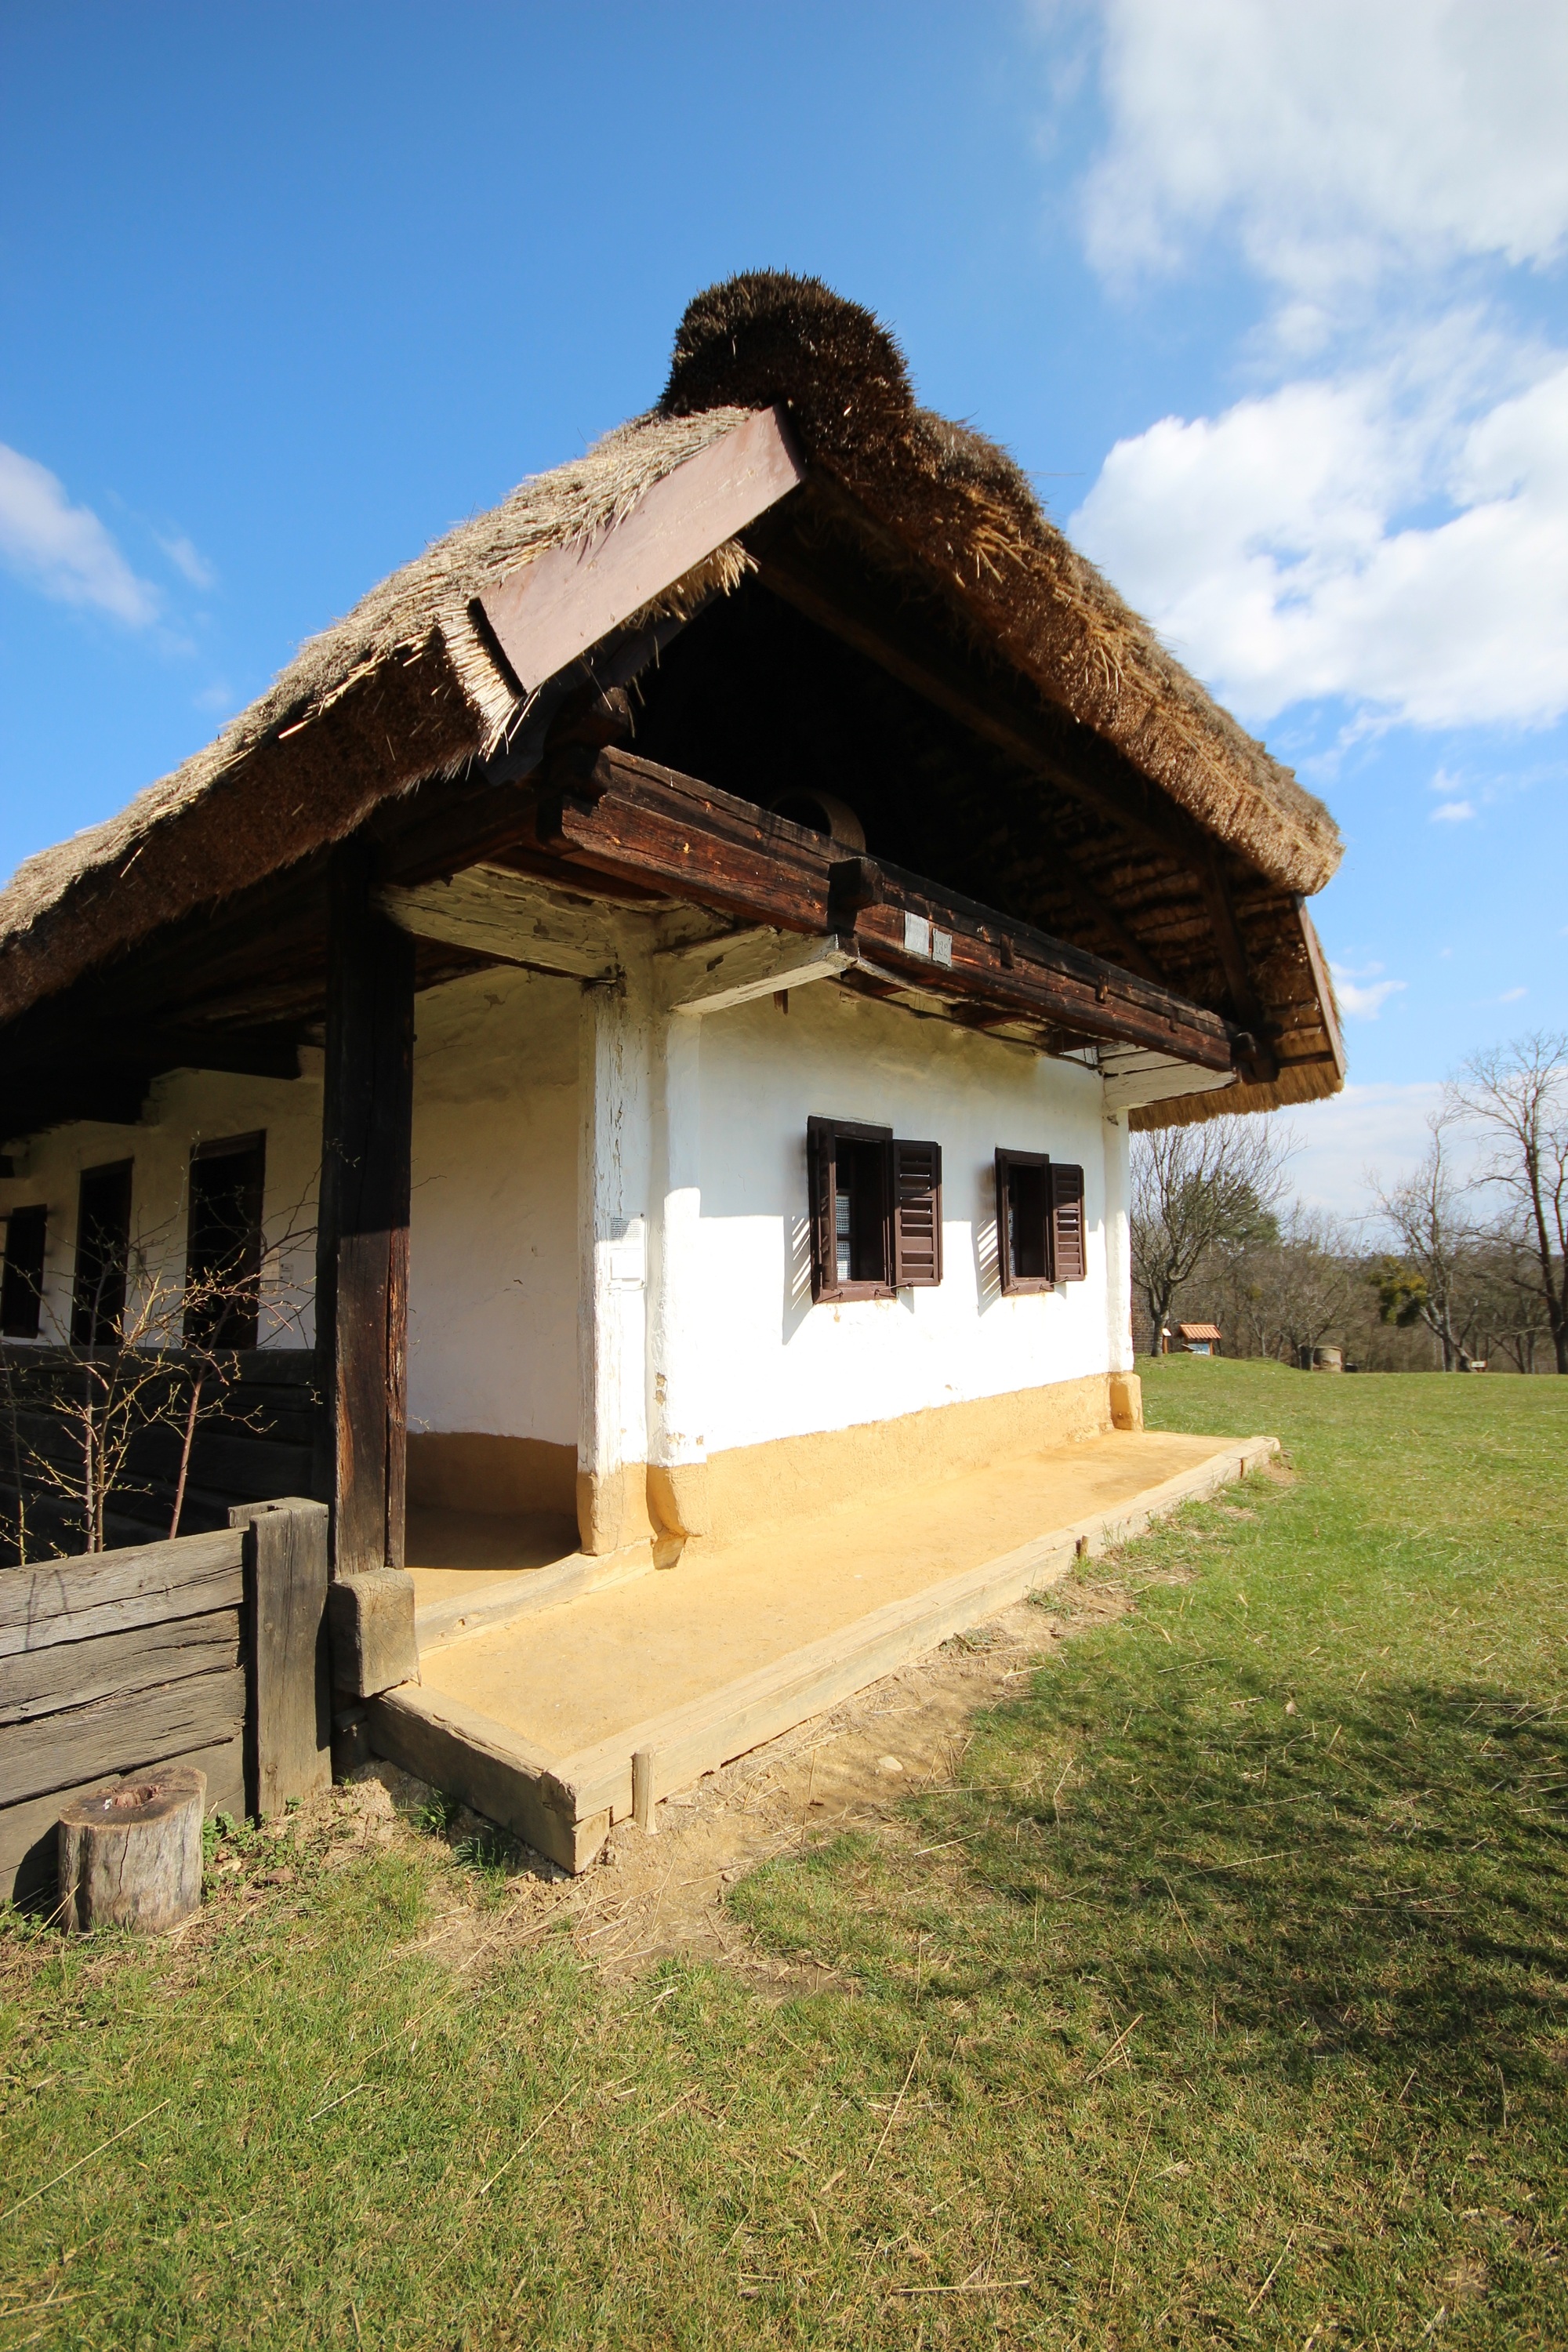
grass, architecture, sky, villa, house, building, home, vacation, travel, hut, village, spring, cottage, property, lights, ruins, farmhouse, hungary, estate, guard, folk, hacienda, ethnography, rural area, vas geography stubs